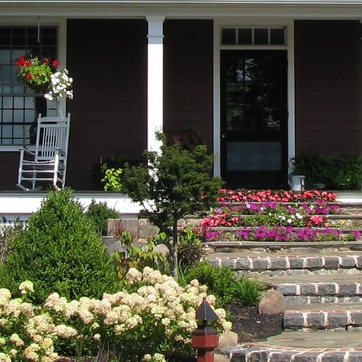
Material: foliage